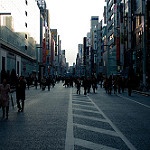
Label: street